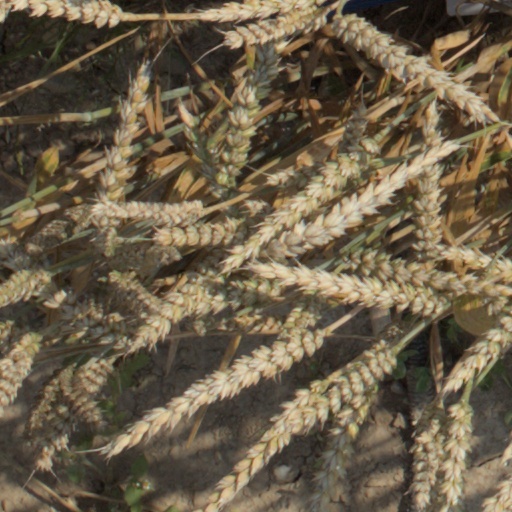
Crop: wheat